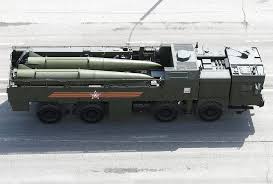
Label: Iskander